STS-133

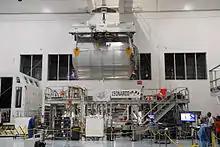
PMM "Leonardo" at the Space Station Processing Facility (SSPF).

STS-133 left "Leonardo" (named after the famed Italian Renaissance inventor Leonardo da Vinci), one of the three Multi-Purpose Logistics Modules (MPLMs), on the space station as a Permanent Multipurpose Module (PMM). PMM "Leonardo" added much-needed storage space on the ISS, and was launched with a near-full load of payloads.